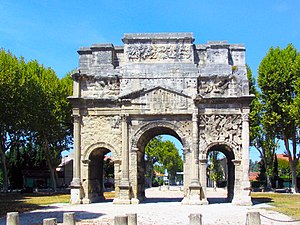
Triumfbuen (Orange)
Triumfbuen i Orange er en triumfbue i byen Orange, i den sydøstlige del af Frankrig, i regionen Provence-Alpes-Côte d'Azur. Dateringen af triumfbuen er usikker, men hvis man skal fæste lid til inskriptionerne på buen er den rejst i kejser Augustus' regeringstid, som en hyldest til veteraner fra gallerkrigene og Legio II Augusta. Den står ved Via Agrippa, der er en del af det romerske vejnet i Gallien.